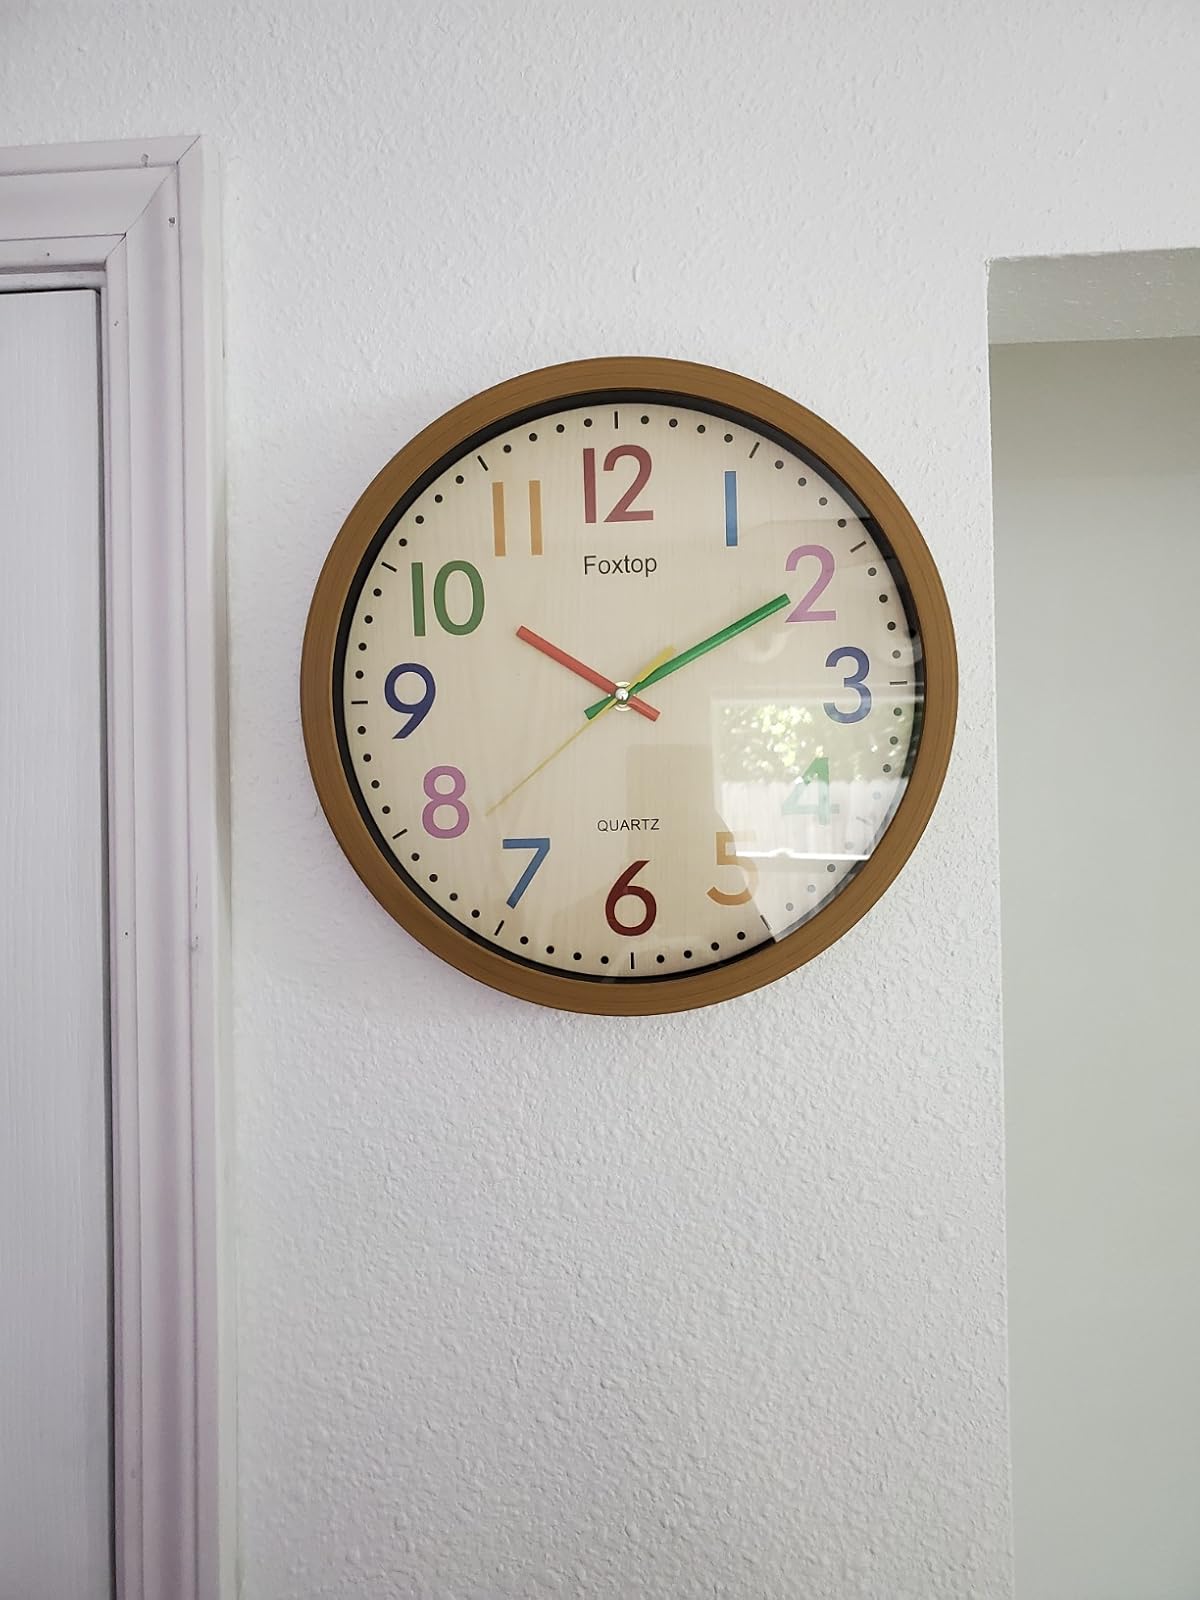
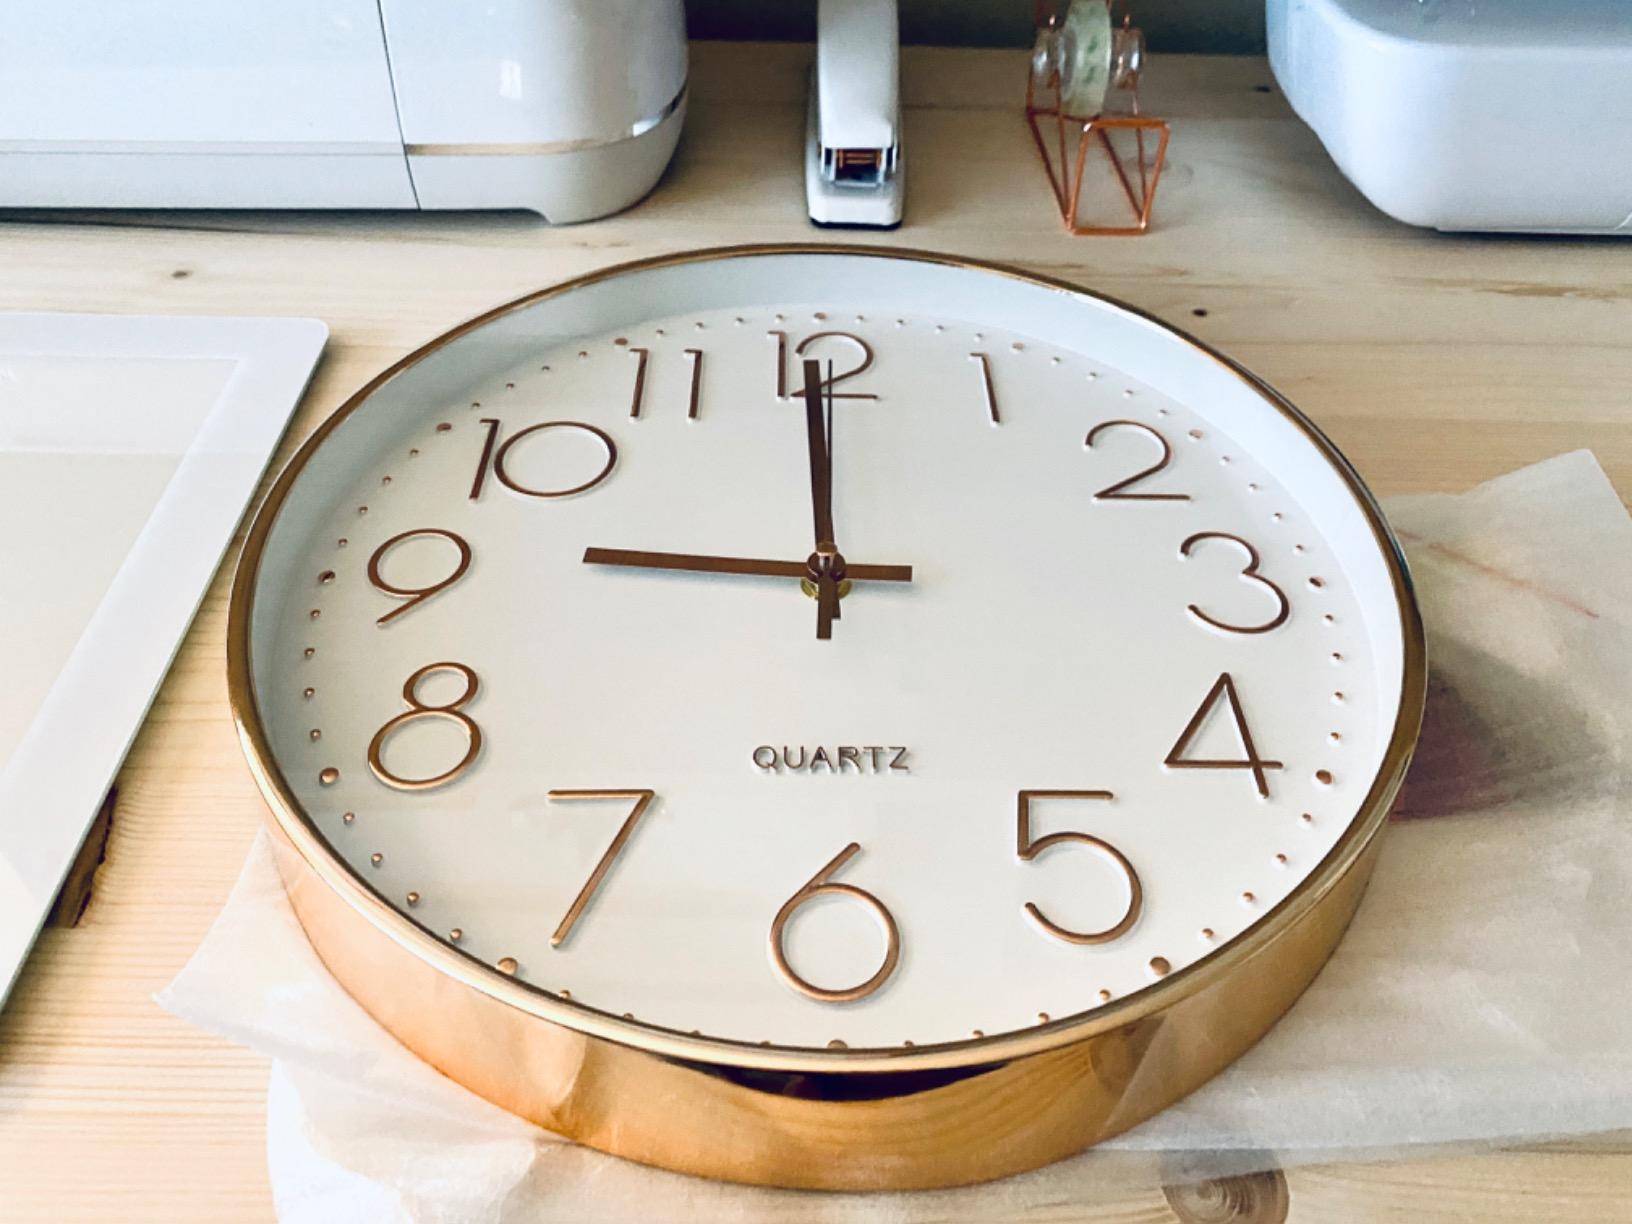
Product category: clock
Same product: no